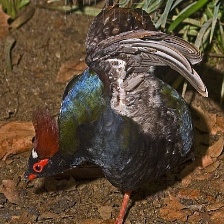
Species: CRESTED WOOD PARTRIDGE
Scientific name: ROLLULUS ROULOUL
ImageNet parent category: partridge